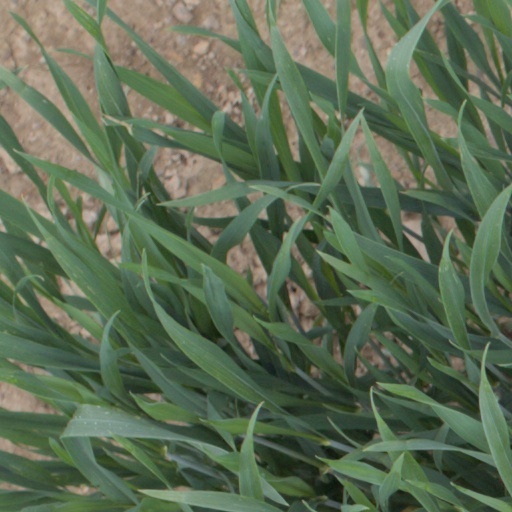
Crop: wheat